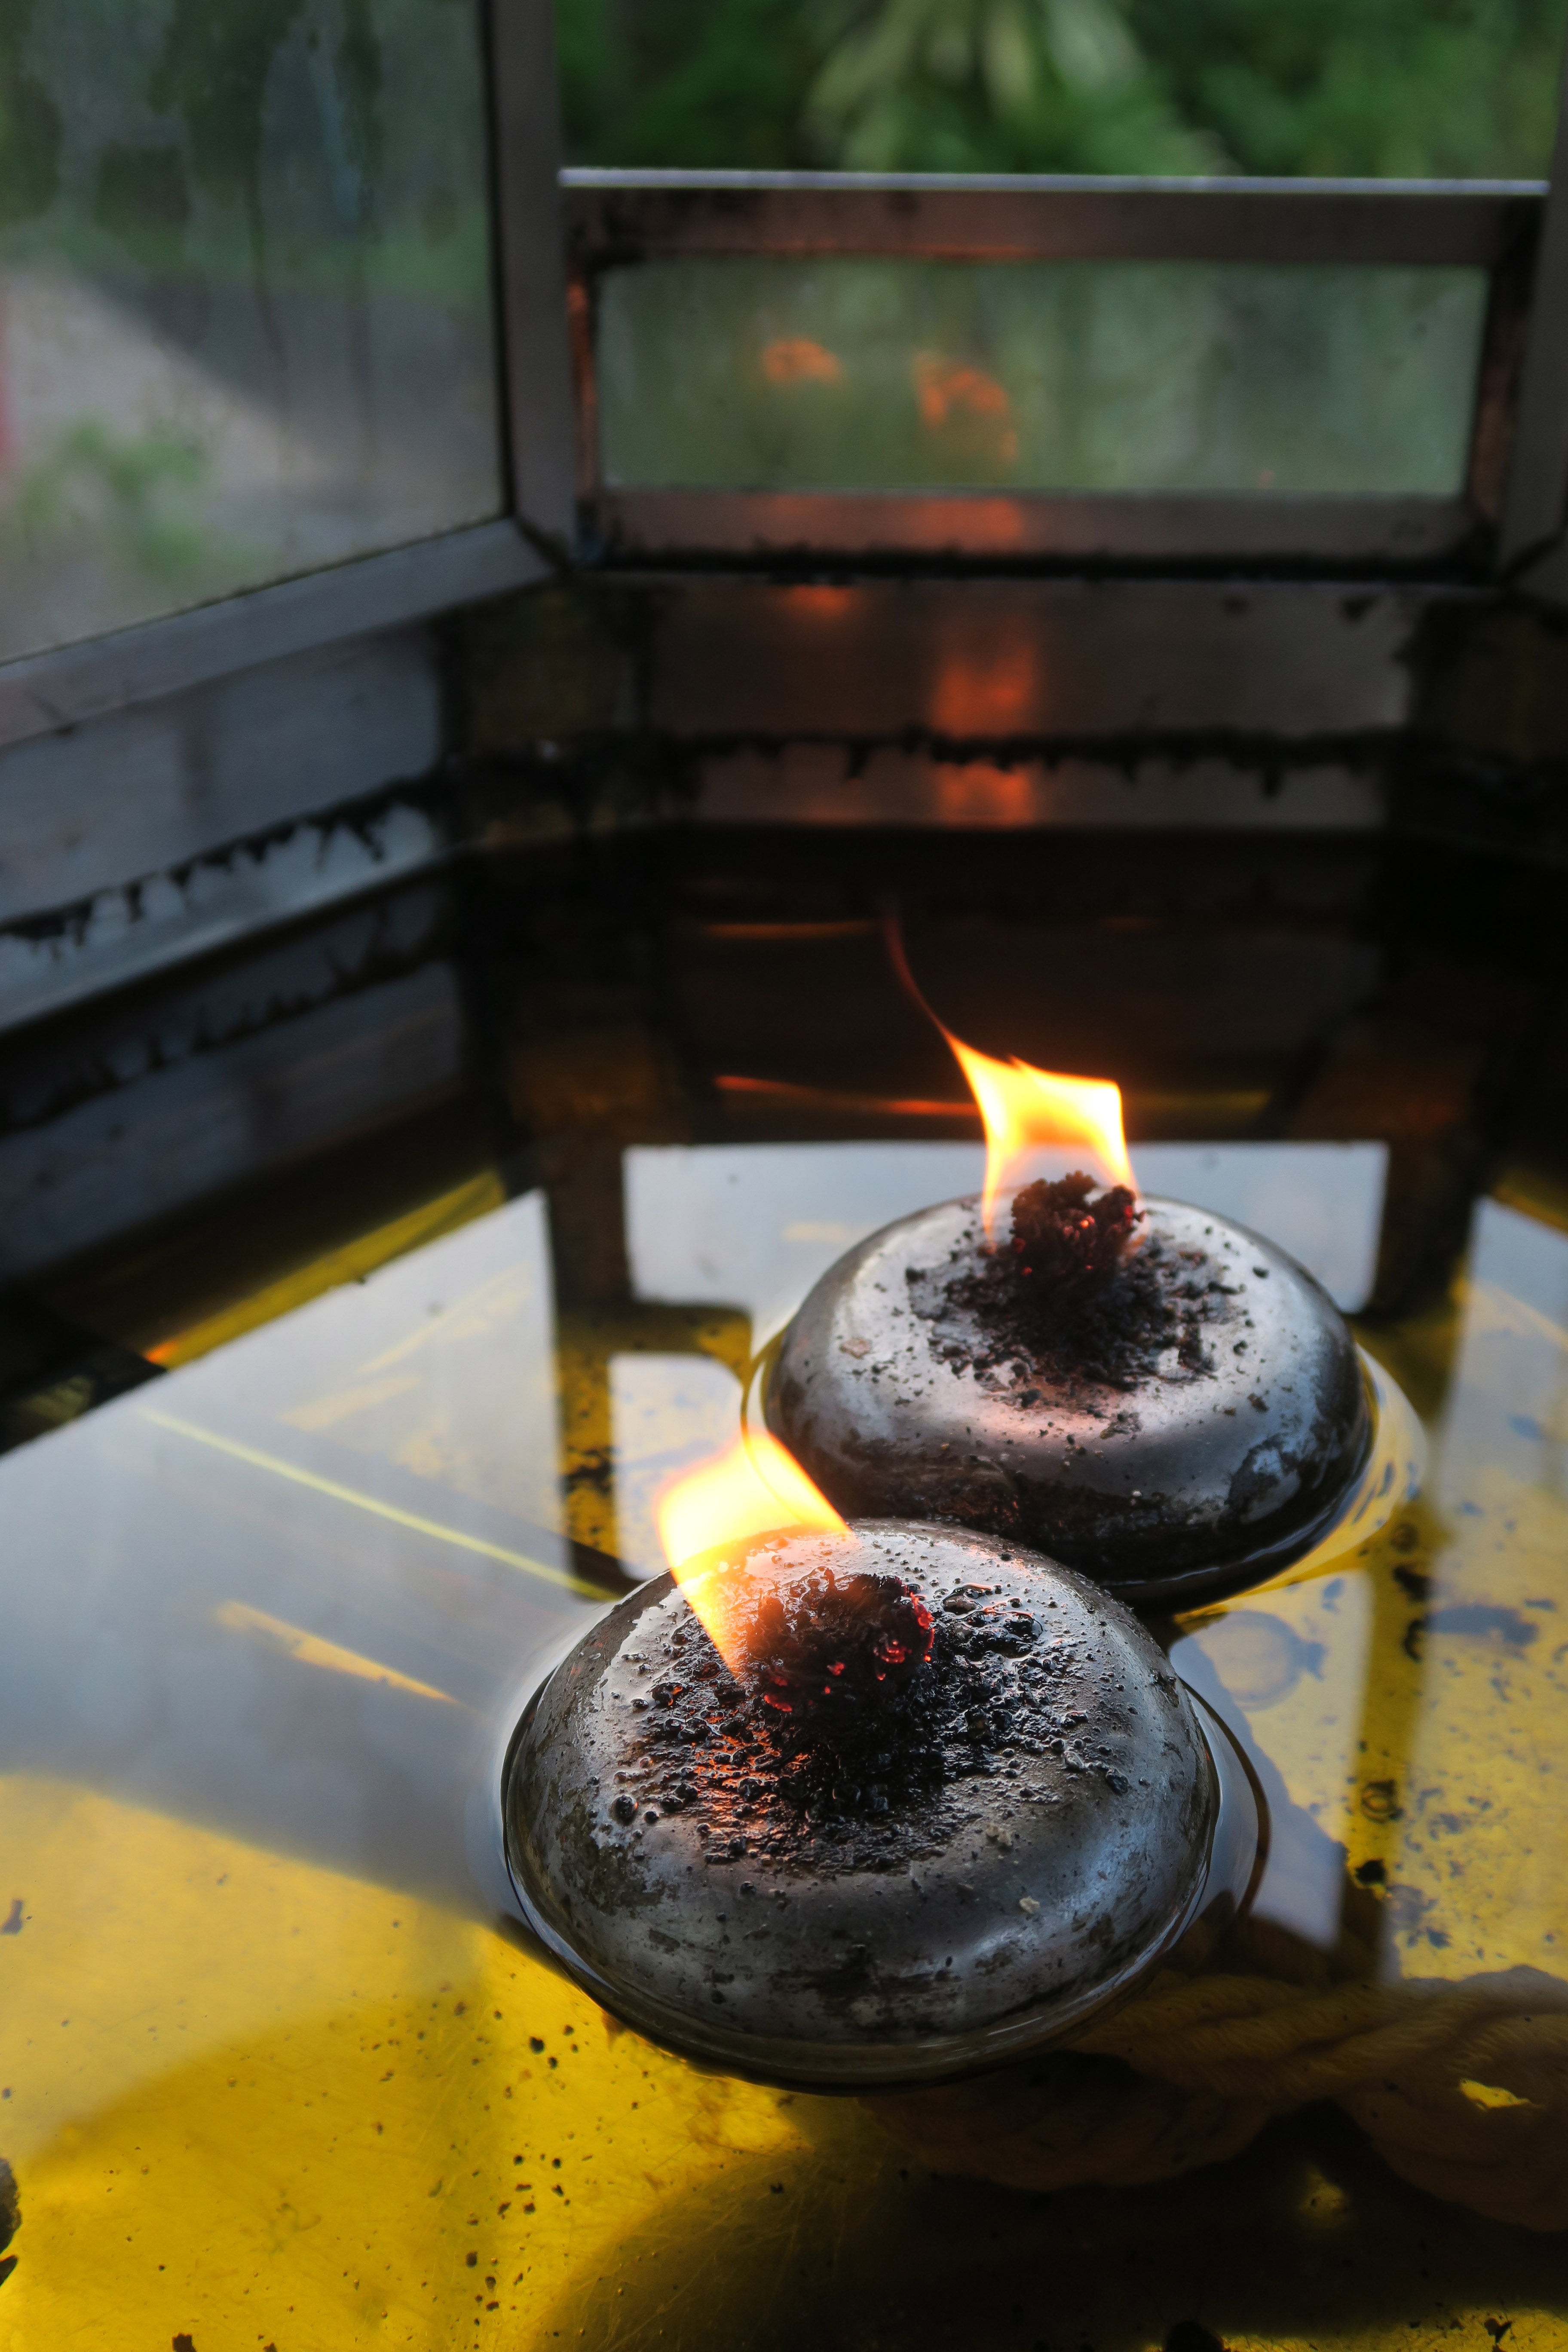
light, food, produce, color, oil, oil lamp